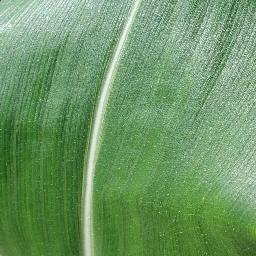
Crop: corn
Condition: (maize)_healthy